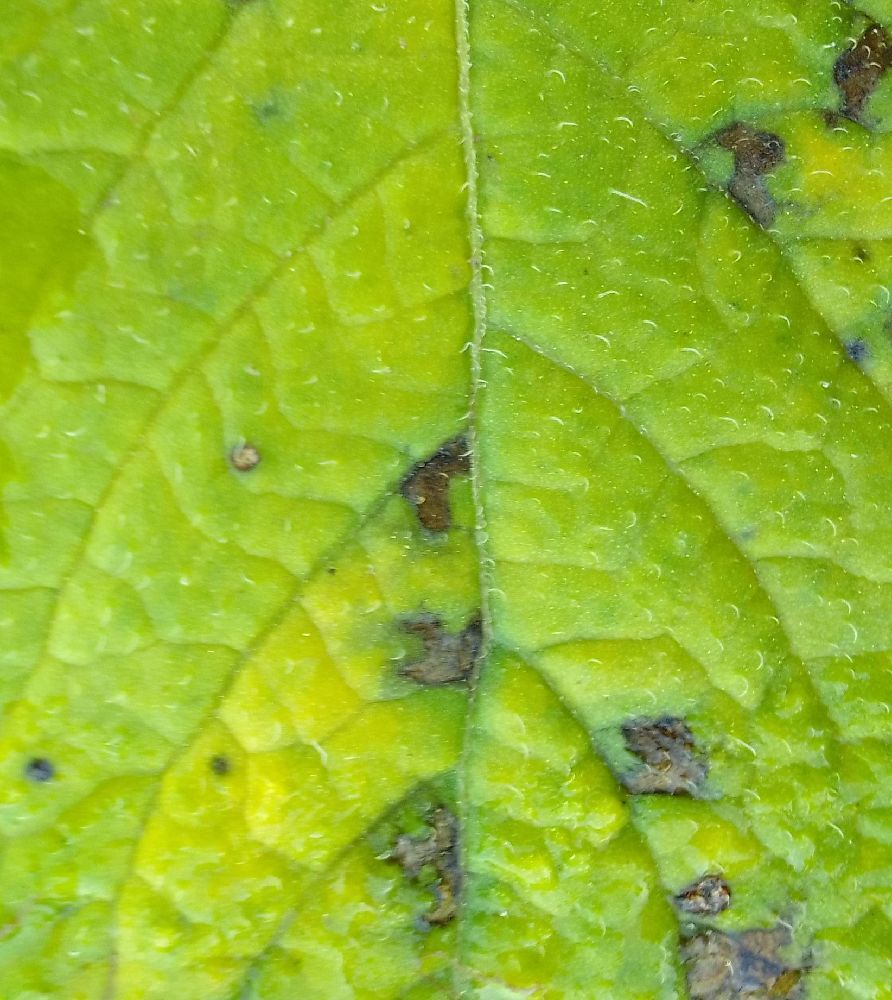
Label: Early blight